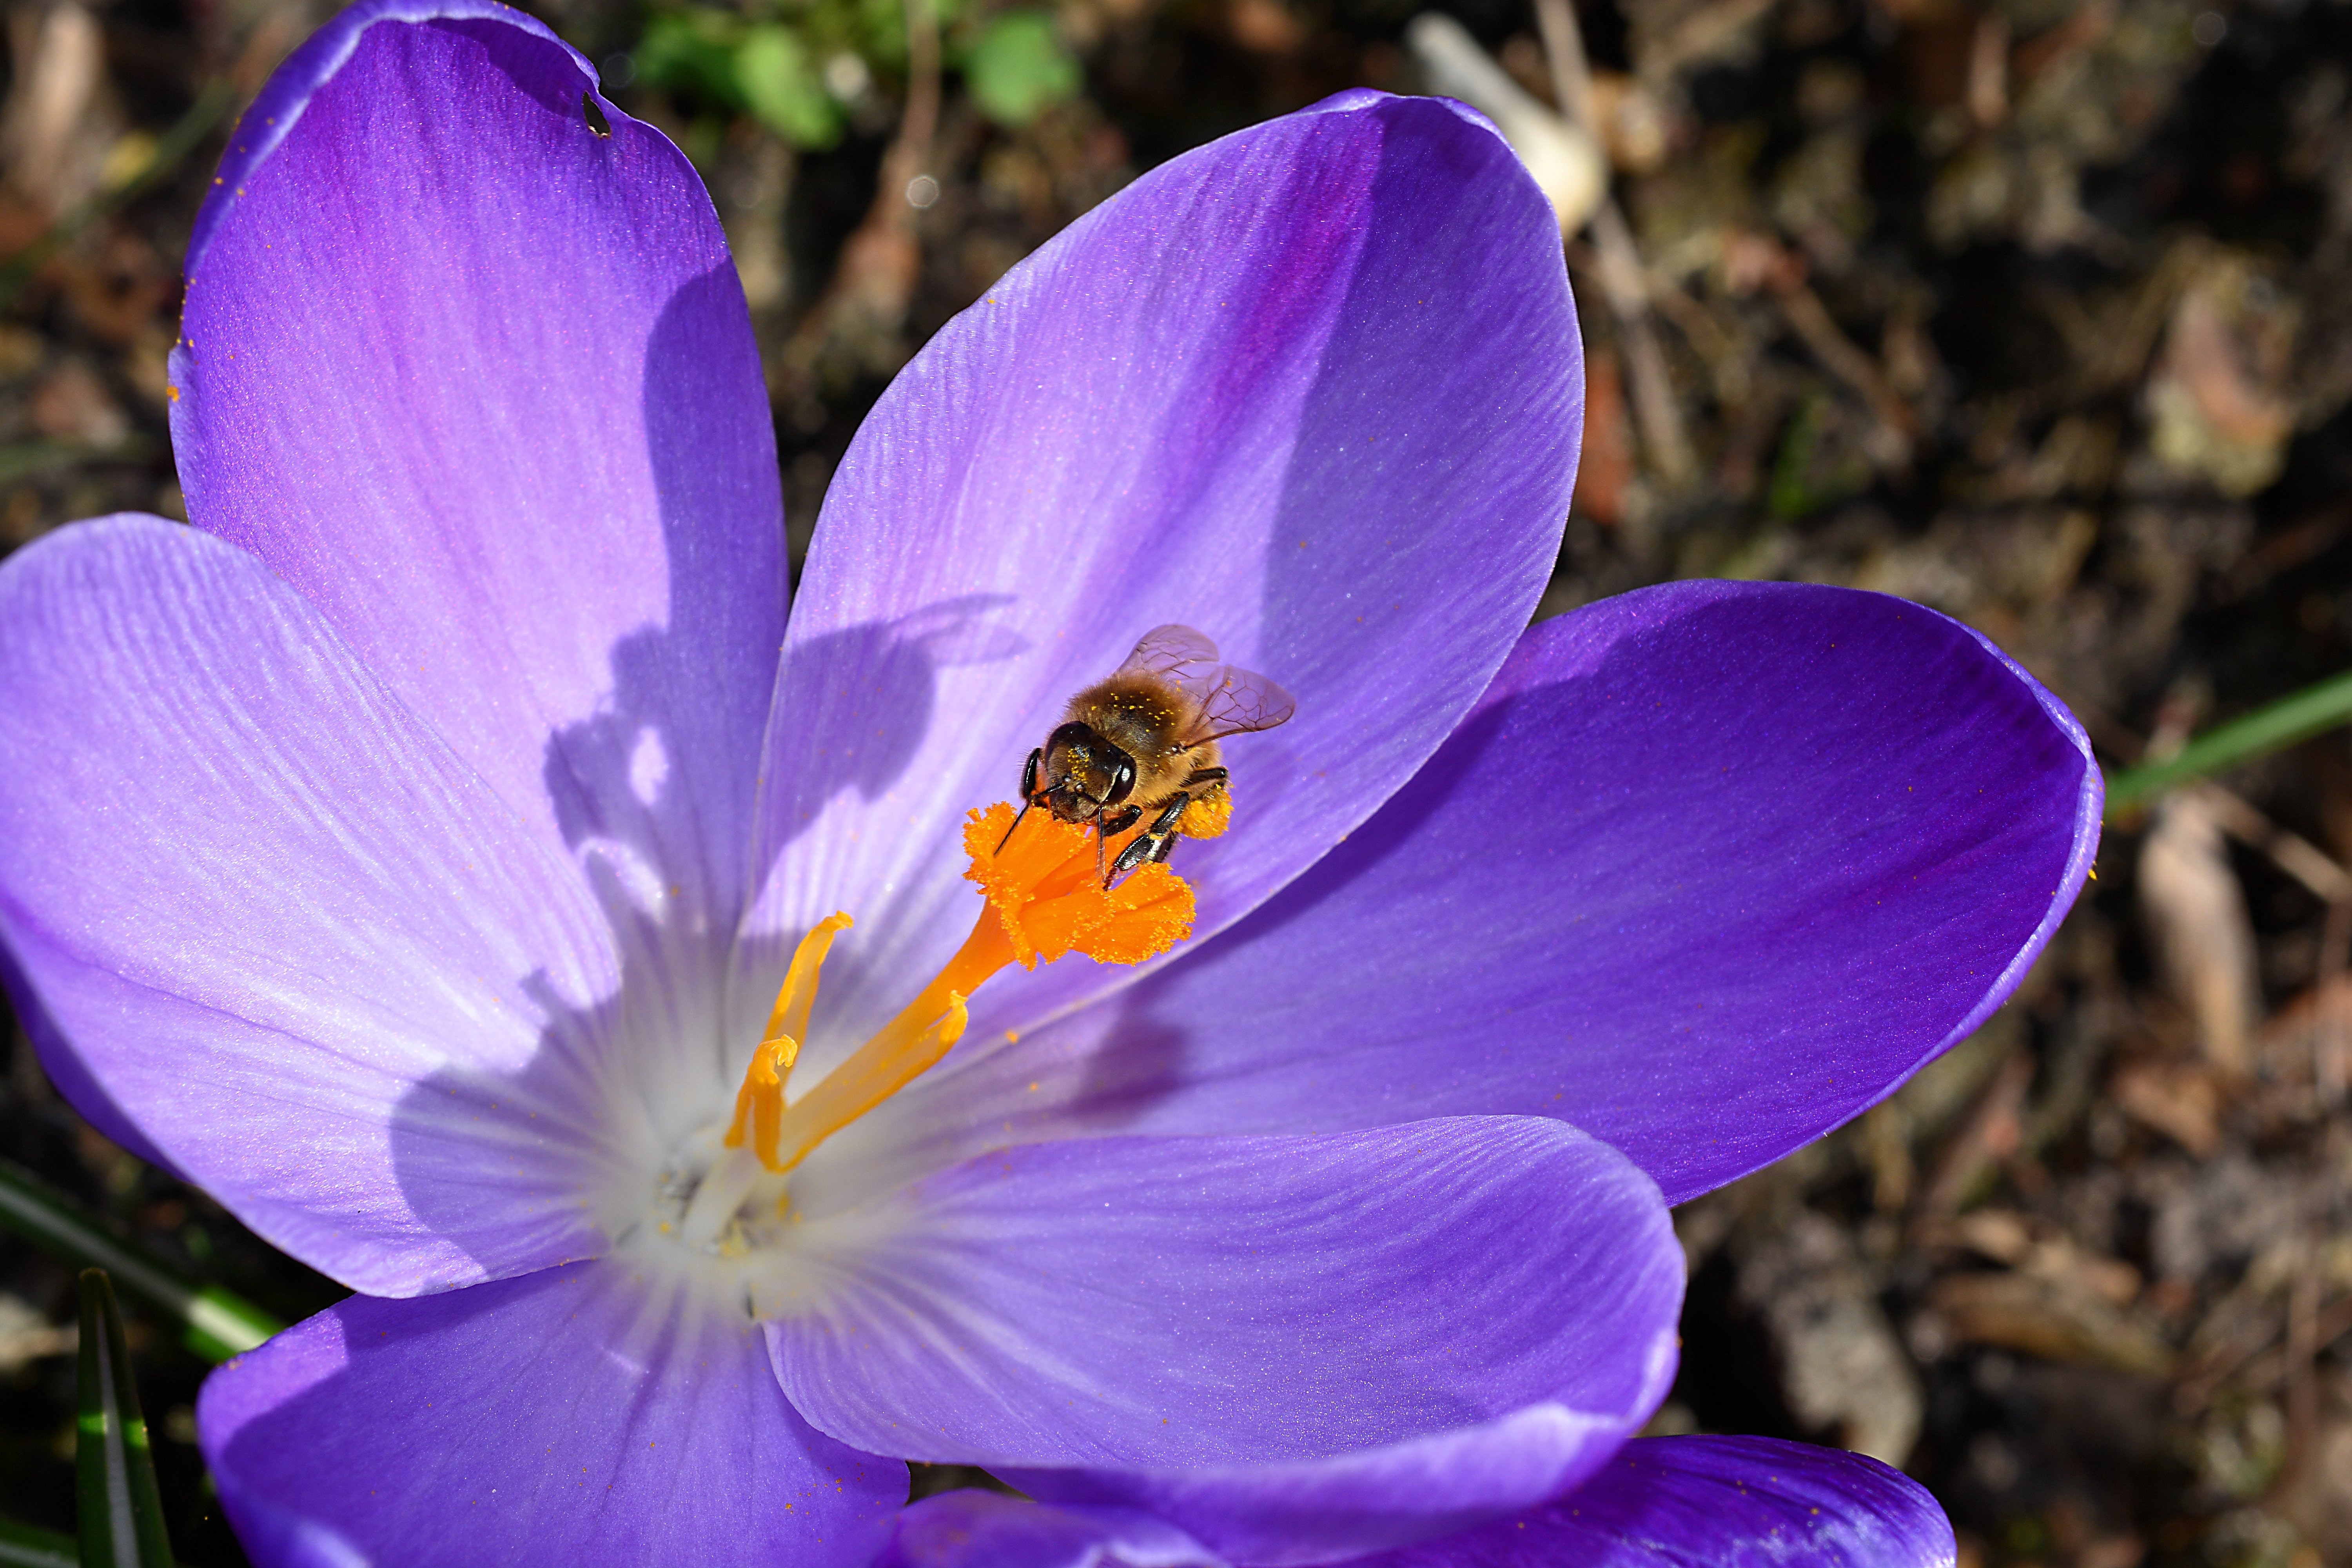
flower, flowering plant, petal, purple, plant, cretan crocus, tommie crocus, spring, violet, crocus, bee, close up, membrane winged insect, pollen, pollinator, insect, wildflower, spring crocus, saffron crocus, honeybee, iris family, saffron, hoverfly, perennial plant